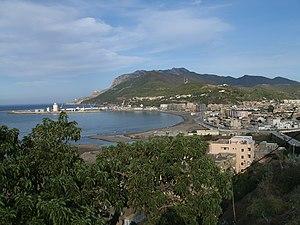
Ténès (Algerie
Cet article liste les villes d'Algérie, en commençant par la ville la plus peuplée, puis les villes moyennes d'Algérie suivies par les petites villes, par ordre alphabétique selon le recensement de 2008.
Le phare de Cap Ténès est un phare d'atterrissage situé à une encablure du port de Ténès, à l'Est, au pied du mont Sidi Merouane. Construit en 1861, il est le plus ancien phare d'Algérie.
Ténès, parfois orthographiée Tenez au XIXᵉ siècle, est une ville et une commune de la wilaya de Chlef en Algérie. Elle est située à 52 km au nord de Chlef, chef-lieu de la wilaya.